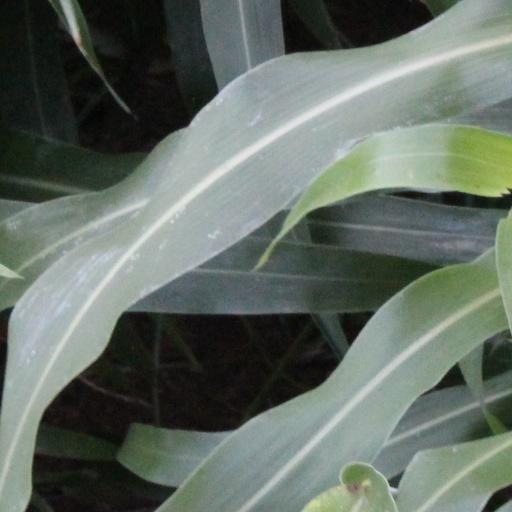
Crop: sorghum